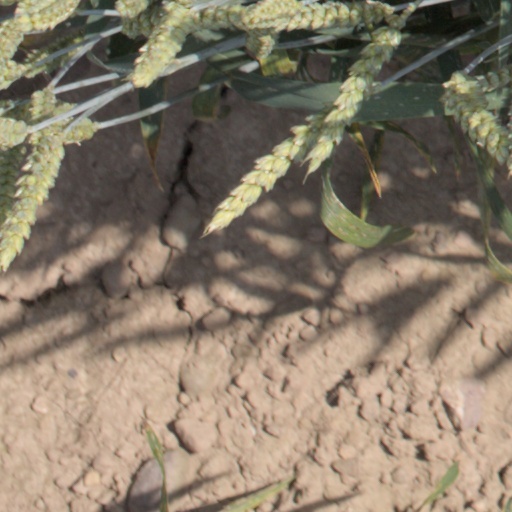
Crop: wheat